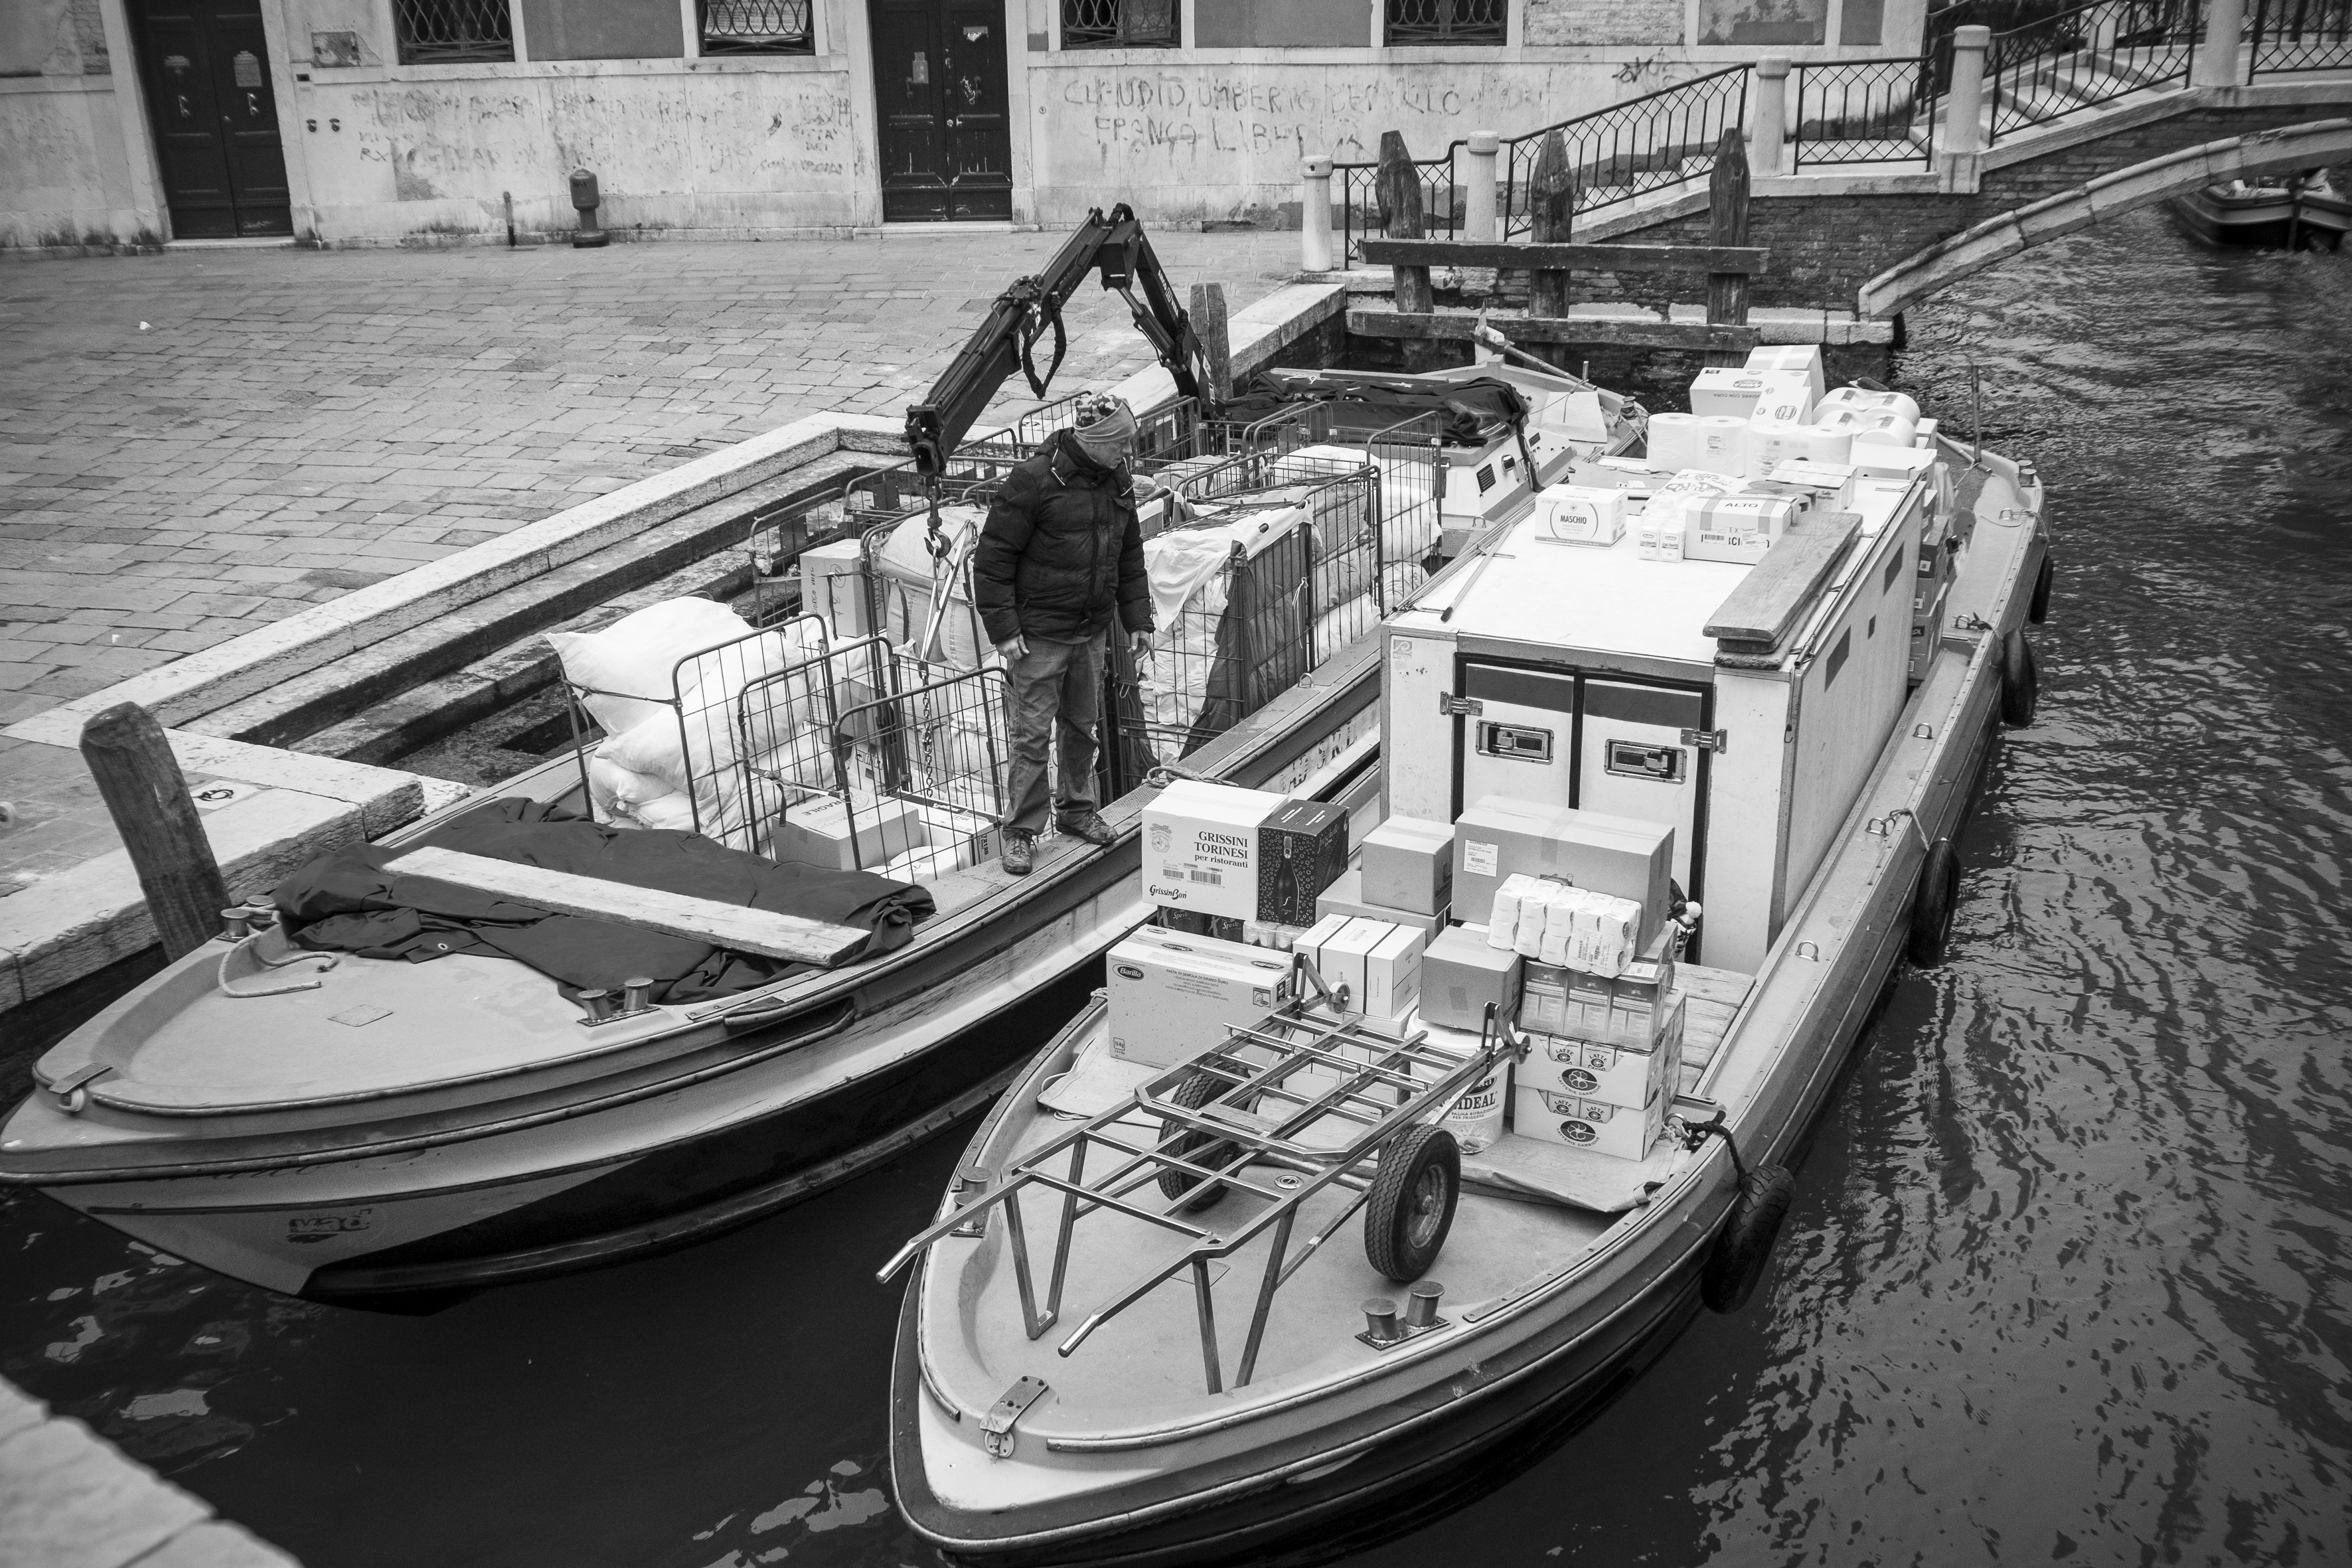
black and white, boat, street, photography, urban, canal, travel, fujifilm, vehicle, italy, venice, monochrome, waterway, bw, blackandwhite, blackwhite, ngc, noiretblanc, venezia, fuji, watercraft, fujix, fujixe1, monochrome photography